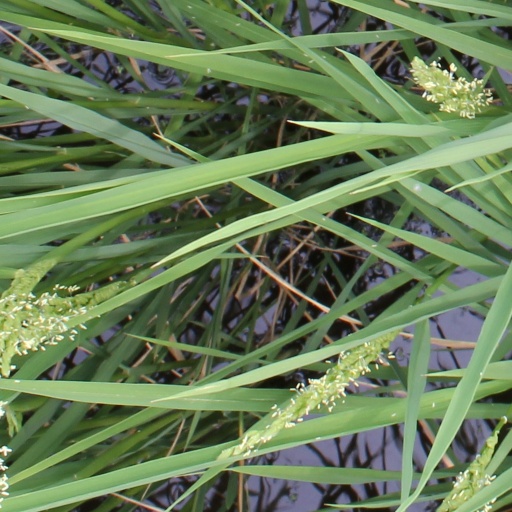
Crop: rice